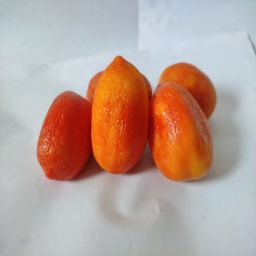
Crop: Tomato
Quality: Old